Big Sur Coast Highway

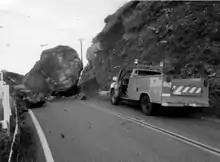
Rockslide on Highway 1 near the San Luis Obispo County line on February 18, 1994

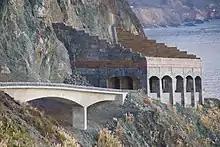
The Pitkins Curve Bridge and Rain Rocks Rock Shed protect Highway 1 from rock slides.

Road construction necessitated construction of 29 bridges, the most difficult of which was the bridge over Bixby Creek, about south of Carmel. Upon completion, the Bixby Creek Bridge was long, wide, above the creek bed below, and had a main span of . The bridge was designed to support more than six times its intended load. When it was completed on October 15, 1932, Bixby Creek Bridge was the largest arched highway structure in the Western states. Five more reinforced concrete bridges were built at Rocky, Granite, Garapata, Malpaso, and Wildcat Creeks. But the entire highway was not completed for another five years. All of the concrete arch bridges were listed in the National Register of Historic Places in 1986. They were also included in the California Register of Historic Resources in 1992.